Three Mills Wall River Weir

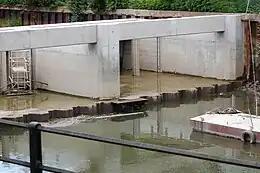
The weir being constructed in the Three Mills Wall River

Three Mills Wall River Weir is a weir on the Bow Back Rivers, in Mill Meads in the London Borough of Newham, England, near to Three Mills. It was built in 2009, when the Bow Back Rivers were refurbished to make them a key feature of the Queen Elizabeth Olympic Park, and maintains water levels through much of the park in conjunction with the Three Mills Lock and sluice on the Prescott Channel.